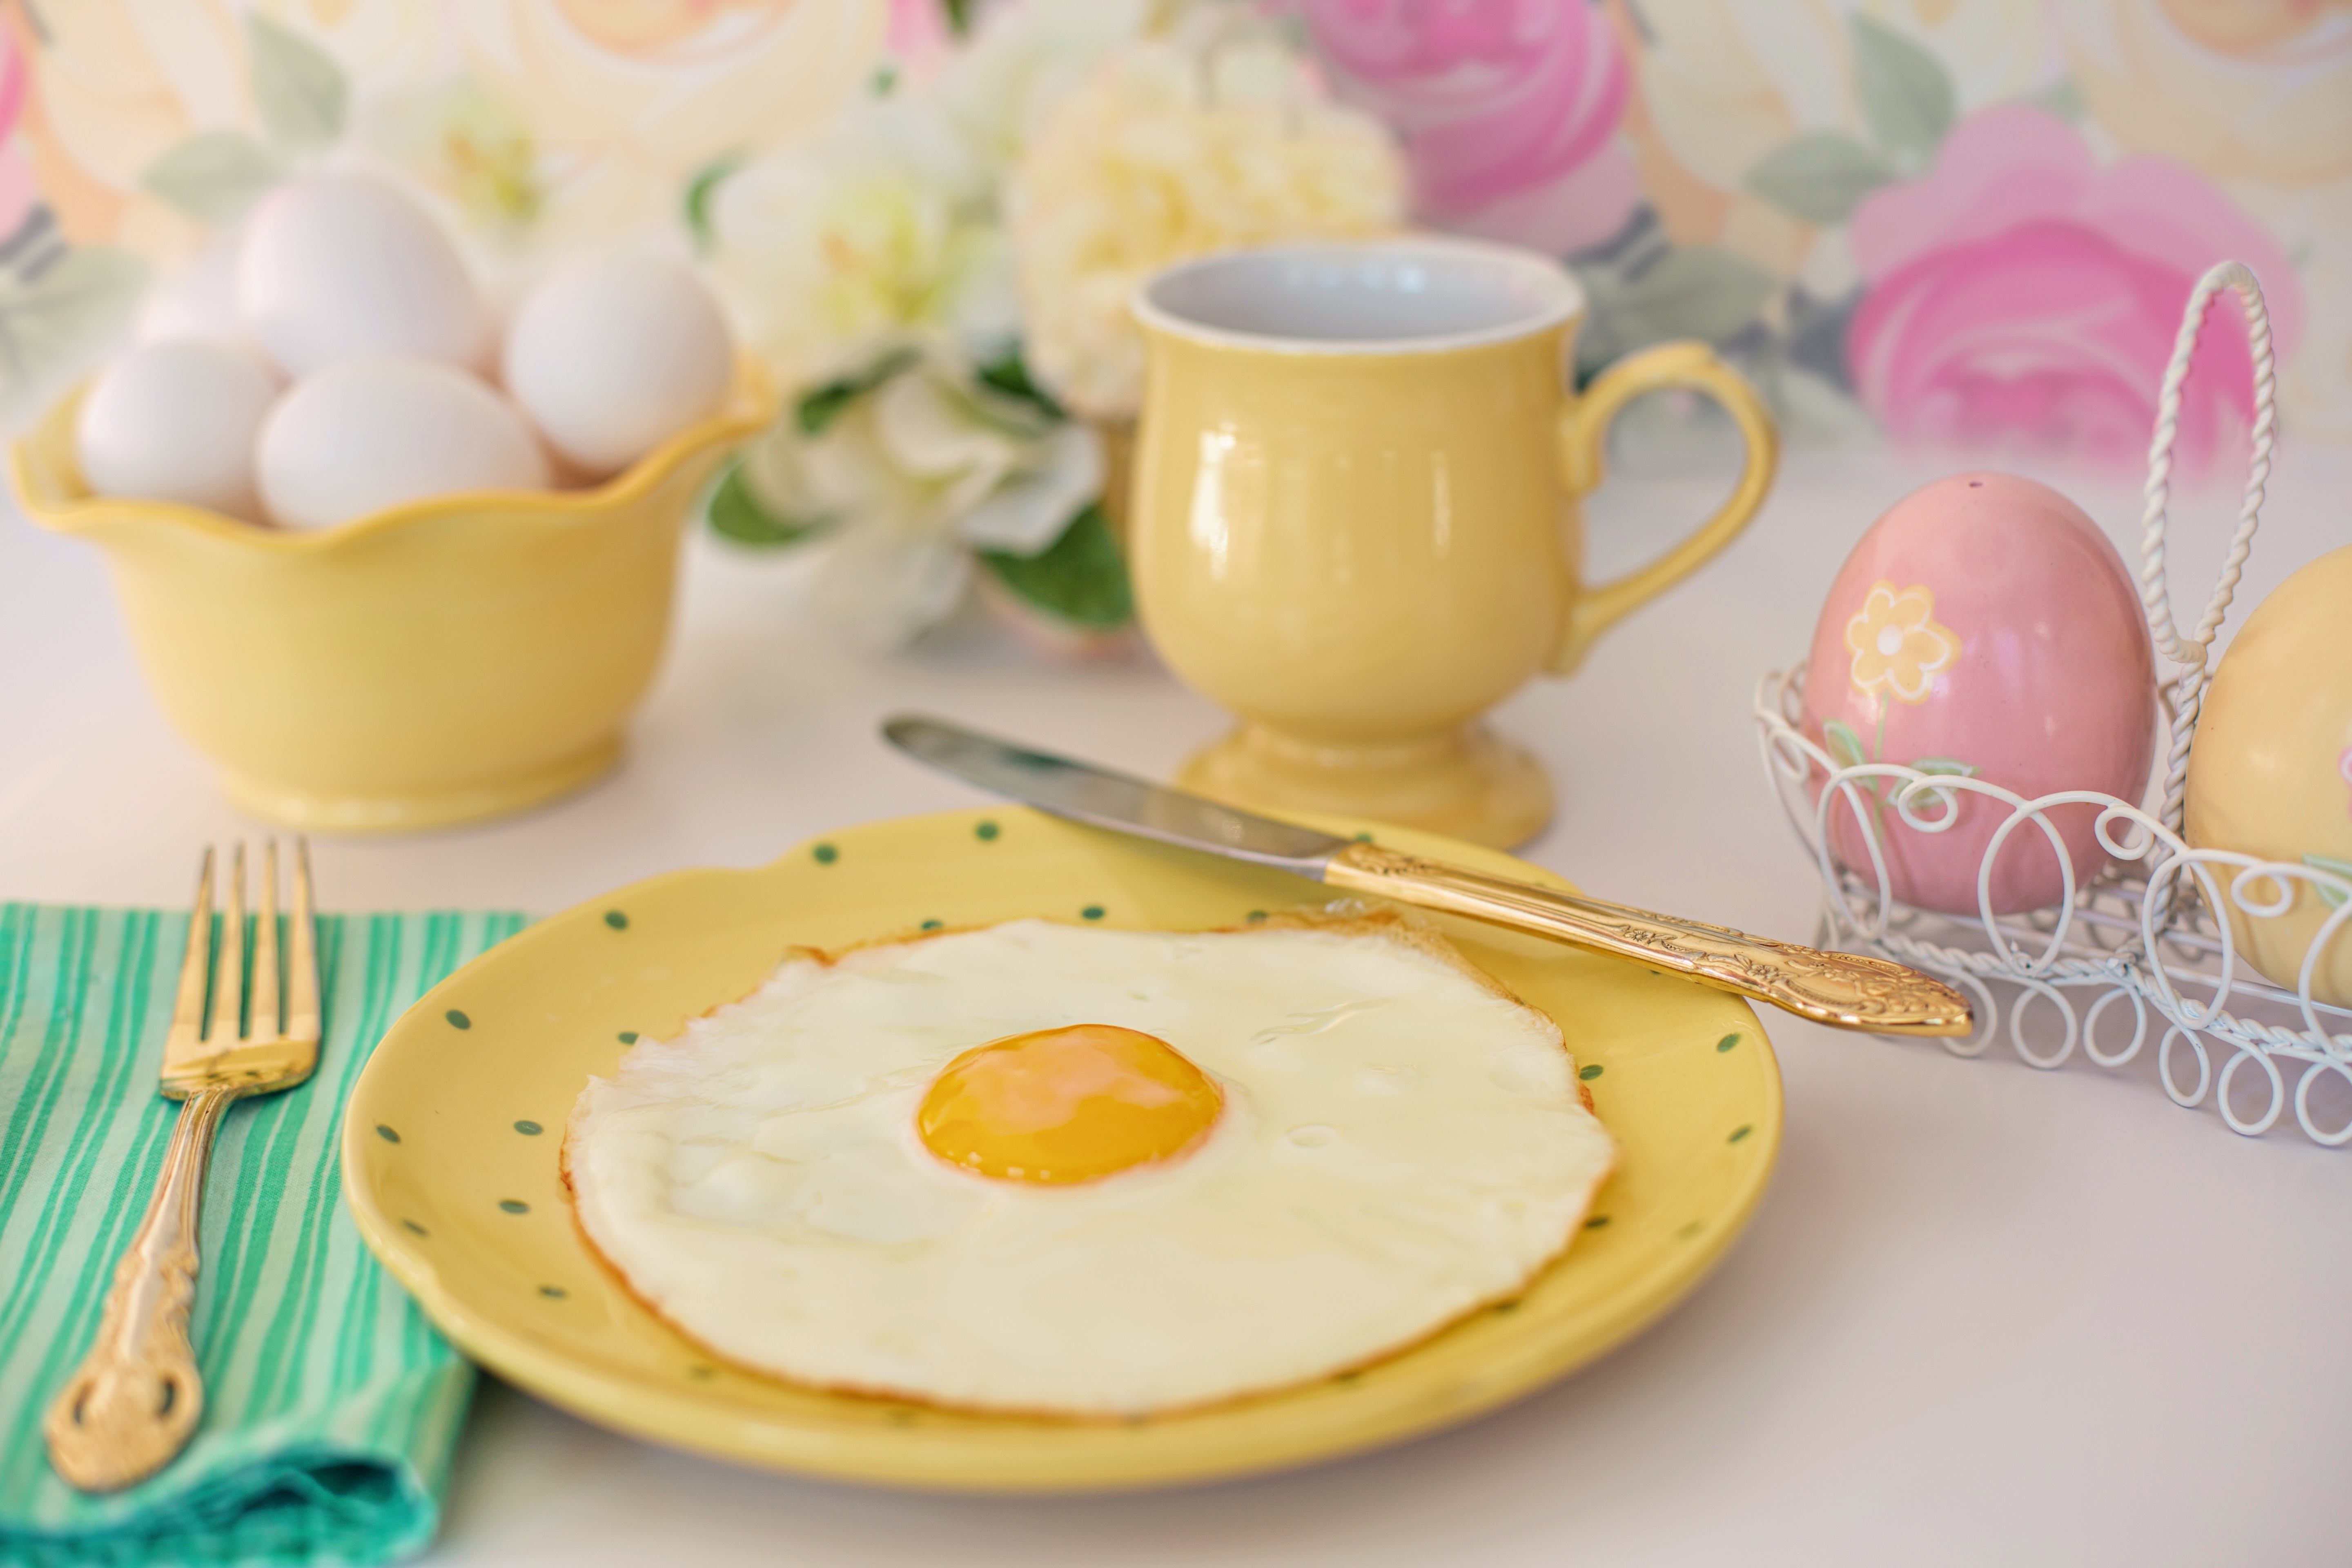
morning, dish, meal, food, produce, plate, breakfast, baking, healthy, dessert, egg, yolk, fried egg, fried, icing, nutrition, easter, pastels, protein